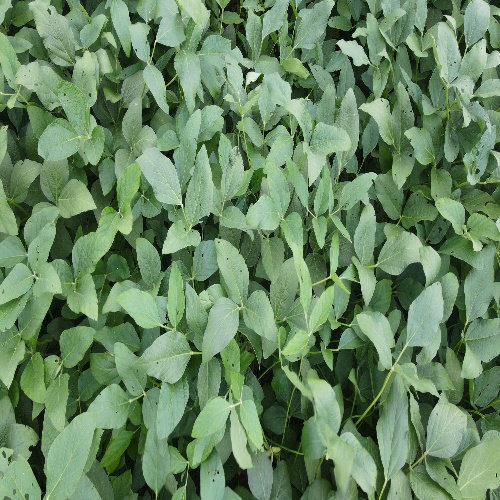
Label: Caterpillar